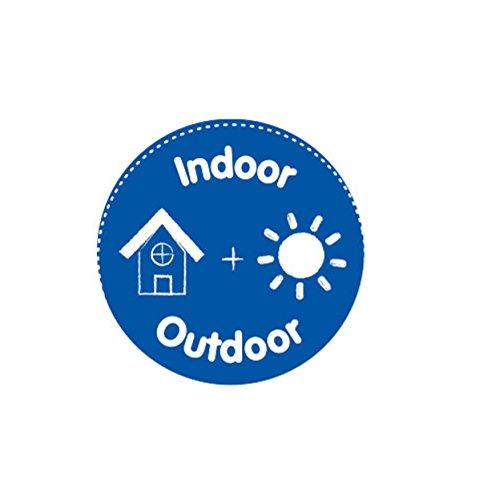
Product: Little Tikes Fun Zone Tumblin' Tower Climber, Multicolored
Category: Toys & Games | Sports & Outdoor Play | Pools & Water Toys
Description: Includes: climbing steps, slide, and 25 plastic balls.
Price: $89.99
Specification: ProductDimensions:30x80x75inches|ItemWeight:5pounds|ShippingWeight:57.2pounds(Viewshippingratesandpolicies)|DomesticShipping:ItemcanbeshippedwithinU.S.|InternationalShipping:Thisitemisnoteligibleforinternationalshipping.LearnMore|ASIN:B075TP8VHK|Itemmodelnumber:645792M|Manufacturerrecommendedage:24months-6years